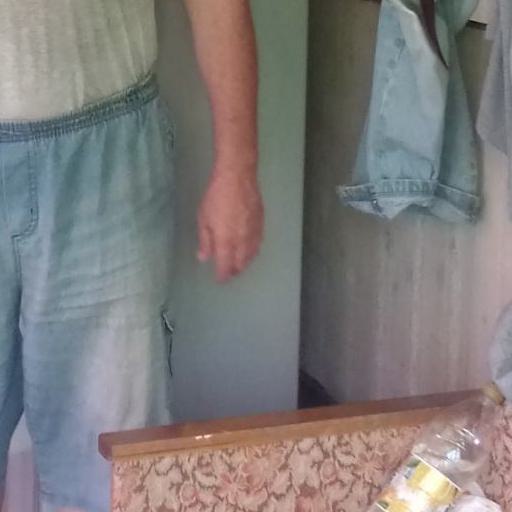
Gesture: no_gesture